UMC Green CPU

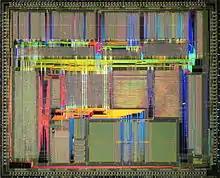
Die shot of a UMC U5S microprocessor.

The UMC U5 Series design was focused on microcode optimizations. An equivalently clocked Intel or AMD processor required 40 cycles to perform an integer division whereas the UMC processors required only 7, allowing the instruction to complete significantly faster. Performance is generally observed to be higher than competing processors on a clock-for-clock basis; The 40 MHz U5S model being comparable to an AMD Am486SX2 at 66 MHz with correctly configured motherboards.